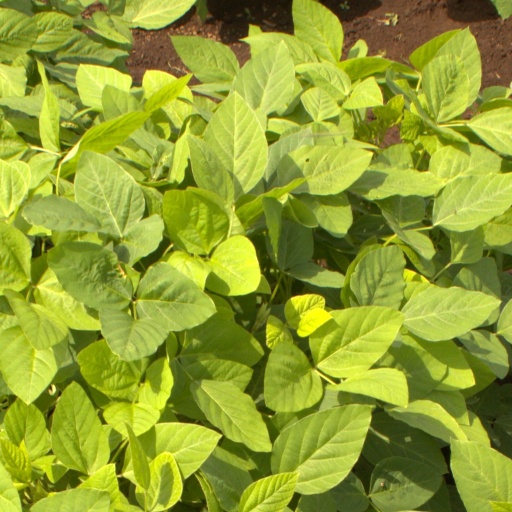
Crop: soybean